Dad's Army (2016 film)

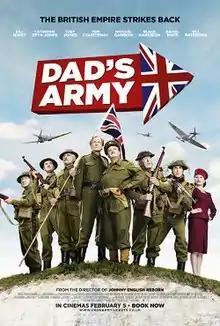
Theatrical release poster

Dad's Army is a 2016 British war comedy film, based on the BBC television sitcom "Dad's Army". It is directed by Oliver Parker and set in 1944, after the events depicted in the television series. Catherine Zeta-Jones plays an elegant German spy, posing as a journalist, reporting on the Walmington-on-Sea Home Guard platoon.